Thomas Hart Benton (painter)

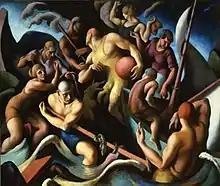
"People of Chilmark (Figure Composition)", 1920, in the Hirshhorn Museum collection in Washington, D.C.

At the age of 33, Benton married Rita Piacenza, an Italian immigrant, in 1922. They met while Benton was teaching art classes for a neighborhood organization in New York City, where she was one of his students. They were married for almost 53 years until Benton's death in 1975; Rita died eleven weeks after her husband. The couple had a son, Thomas Piacenza Benton (1926–2010), and a daughter, Jessie Benton, (1939–2023), who became a major figure in the Fort Hill Community founded by Mel Lyman; Benton himself was identified as a "benefactor" to the community, giving them "dozens of paintings".